Manuel Fal Conde

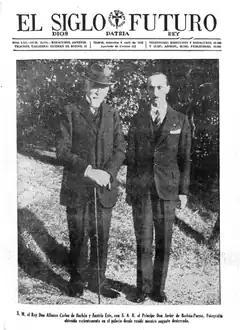
Alfonso Carlos and Don Javier, April 1936

Convinced that in the battle against democracy Carlists must strike first, Fal Conde threw himself into wartime preparations; his initial plan was abandoned in late spring of 1936. He envisaged a purely Carlist insurrection with conditional assistance of the army. Fal Conde placed his bets on Sanjurjo, who agreed to lead the rising. Talks with Mola proved unsuccessful. The general refused to accept Fal Conde's conditions, which aimed at toppling the Republic and installing Traditionalist monarchy. However, Mola opened parallel negotiations with the Navarrese. Led by Rodezno, the latter bypassed Fal Conde and were keen to commit local Requeté to a joint insurgency with almost no strings attached. Though at that point Fal Conde considered dismissing the entire Navarrese junta, he decided not to risk open confrontation; Rodezno and his entourage outmaneuvered him and elicited hesitant approval from the royal envoy, Don Javier.